Villa Garzoni (Pontecasale)

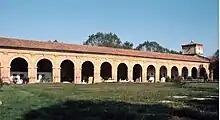
Barchessa

The main facade has two levels above a slightly raised basement, in the center of which is a portico that leads inside the villa. The facade uses horizontal elements to unify the composition. The two side elevations are continuations of the ends of the main facade.